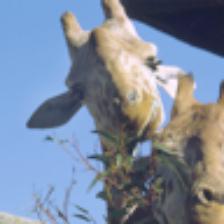
Label: NonHuman